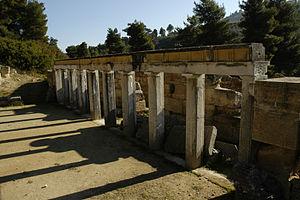
L'Amphiaréion d'Oropos, est un sanctuaire consacré au héros Amphiaraos, situé dans les collines, à 6 km au sud du port fortifié d'Oropos, où les pèlerins venaient trouver des réponses oraculaires et de guérison.